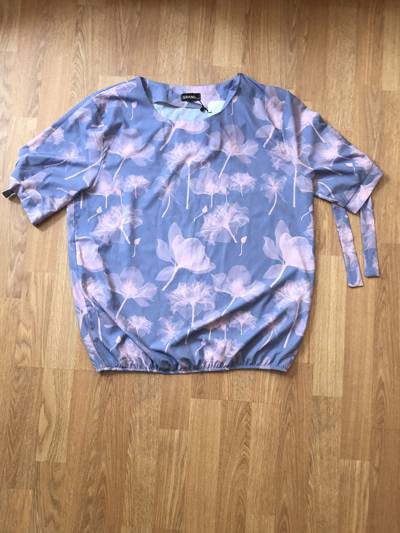
Waste category: clothes